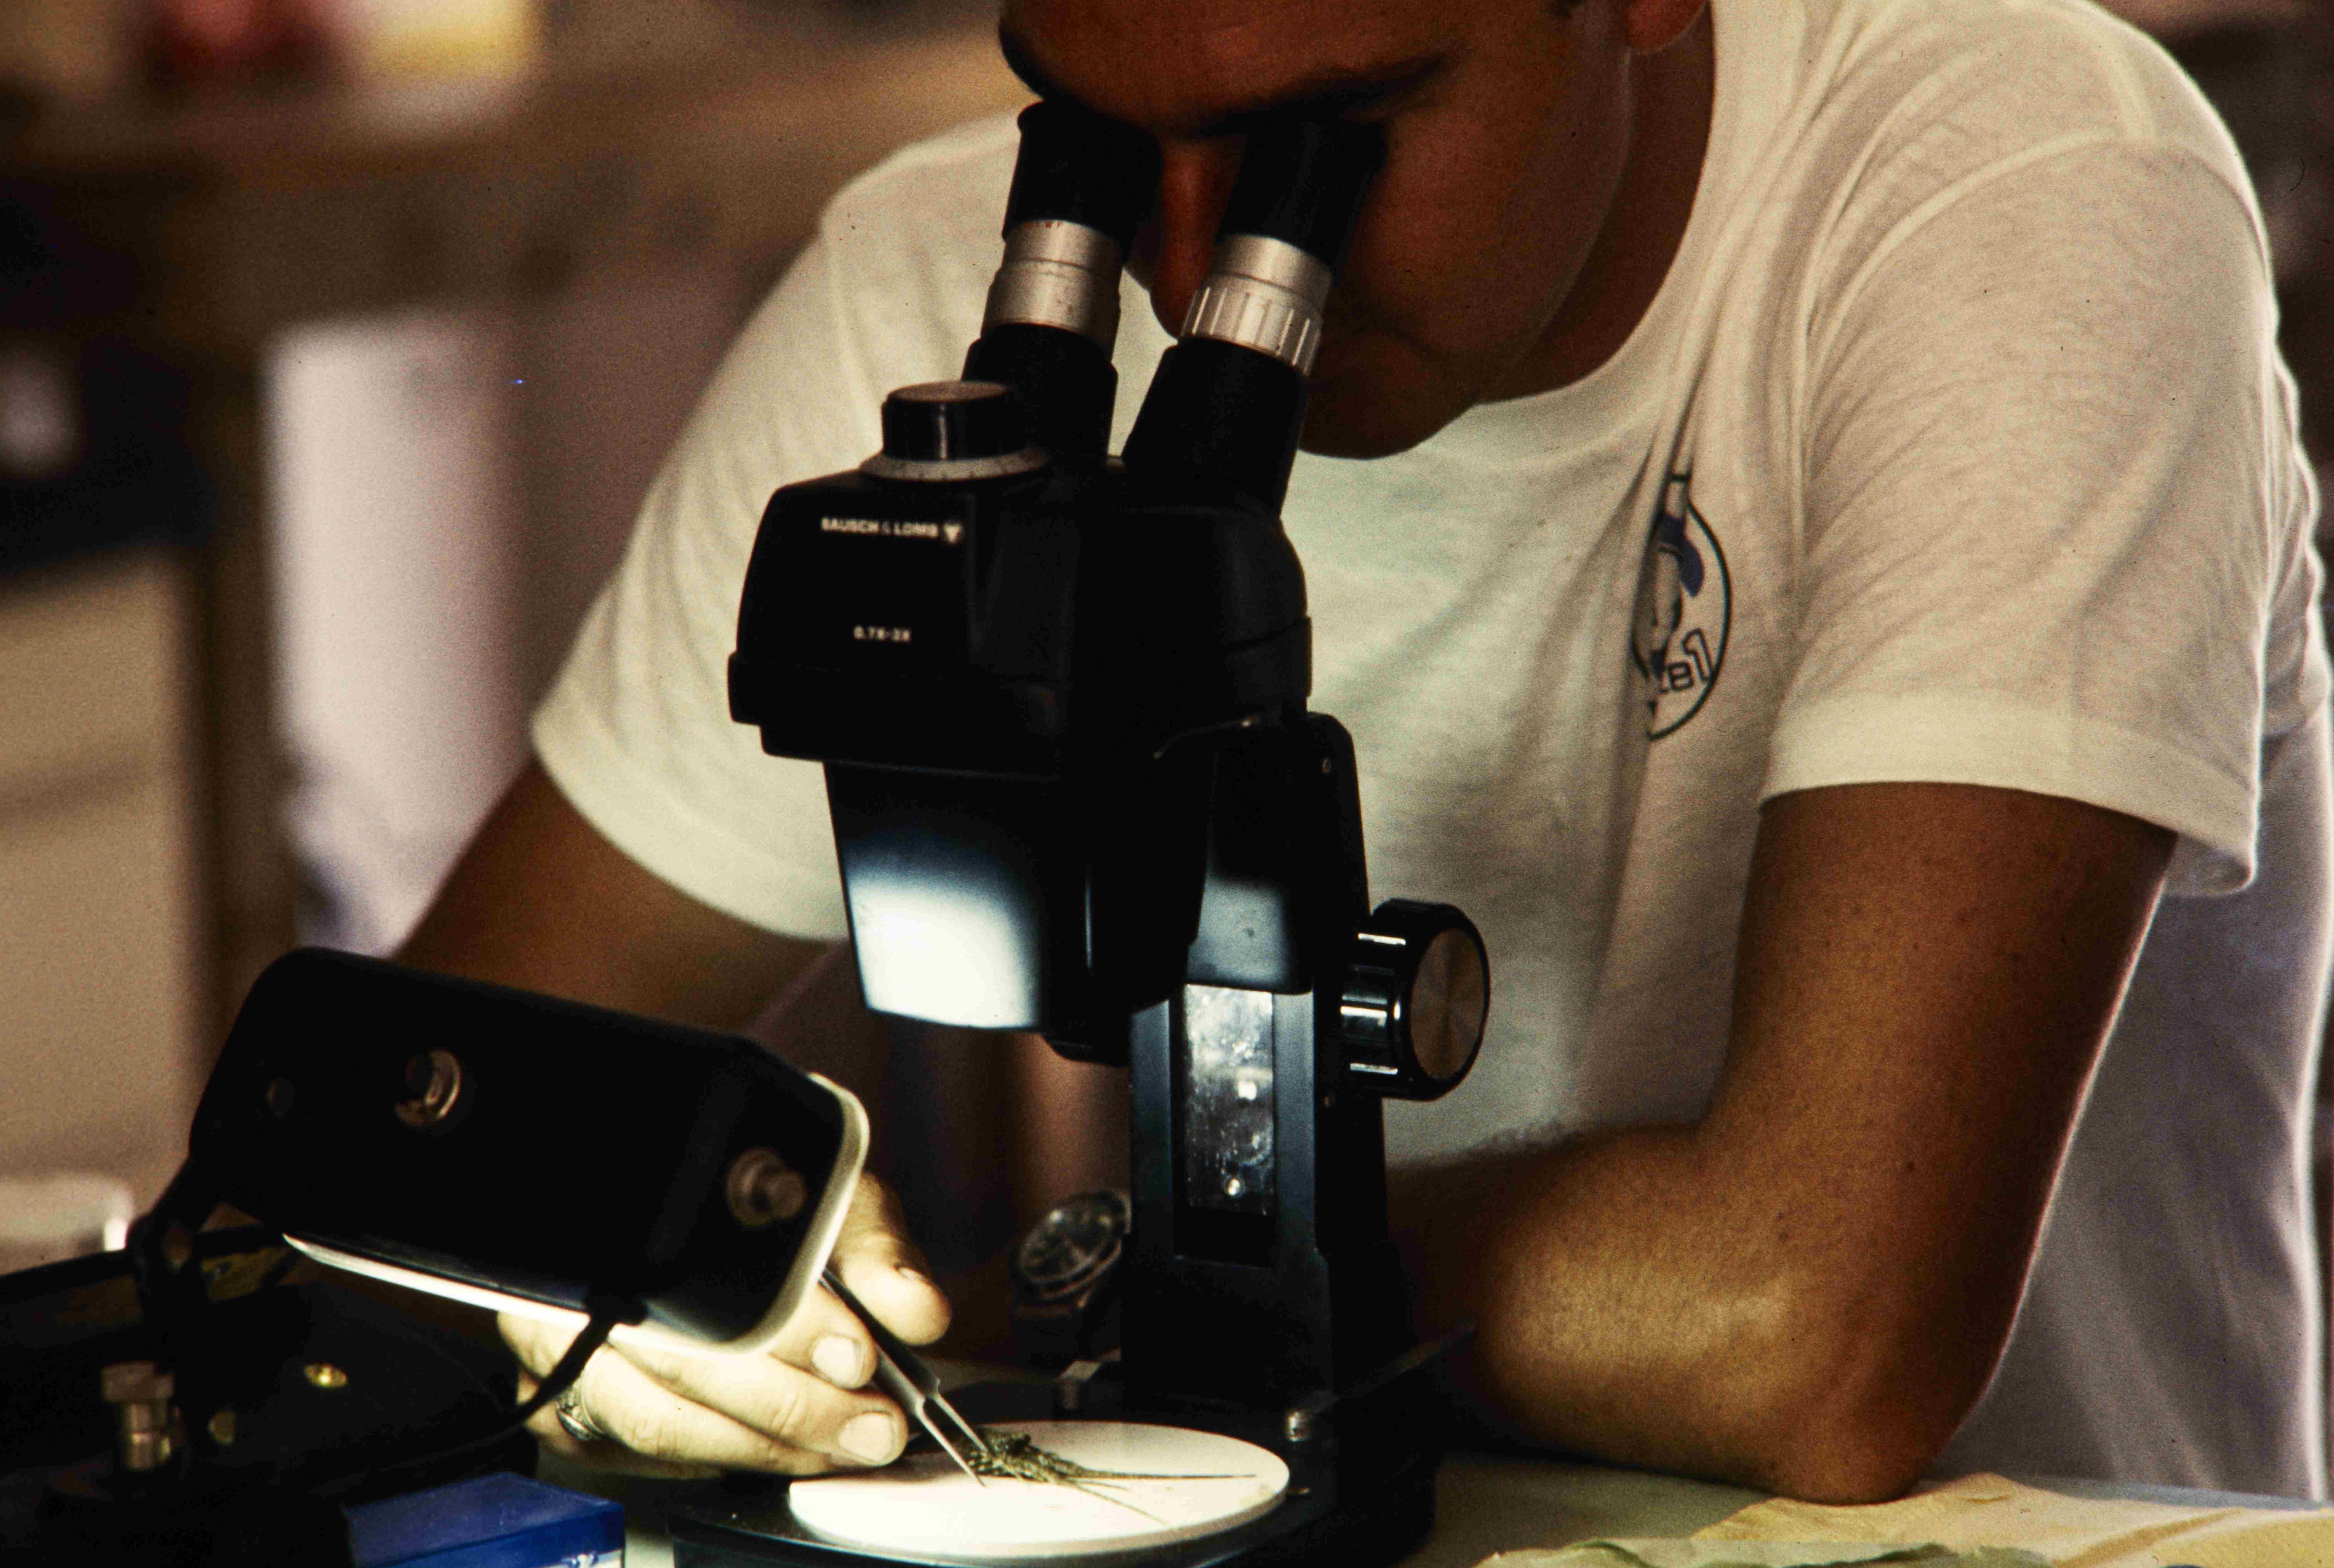
Man looking at a specimen using a microscope during the Tektite II Project in Virgin Islands National Park. Keywords: nps staff; instrument; animal; NPS Personnel; (NPS History Collection Themes); Exploration; Partnerships; Technology and Engineering; Fauna
Specialty: lab-equipment